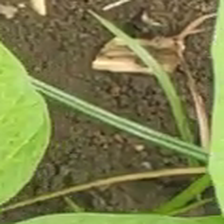
Weed species: Lavhala_(Cyperus_Rotundus)